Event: Nepal Earthquake
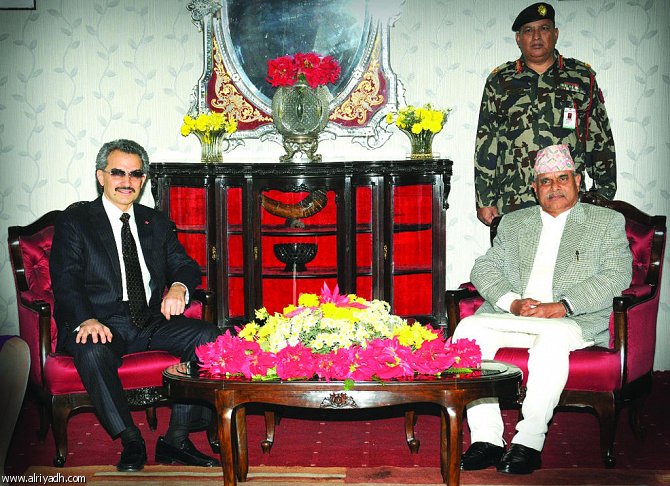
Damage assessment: no_damage